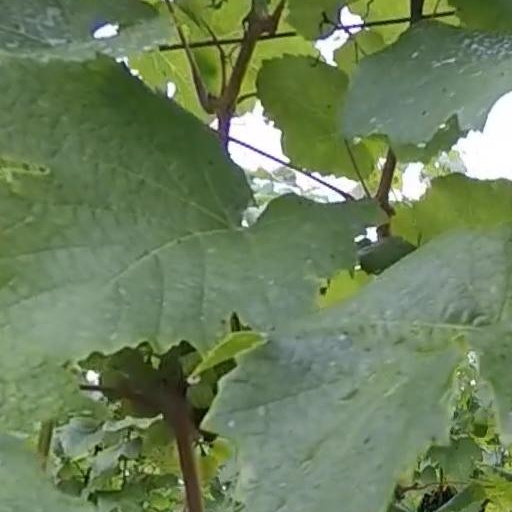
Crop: grape